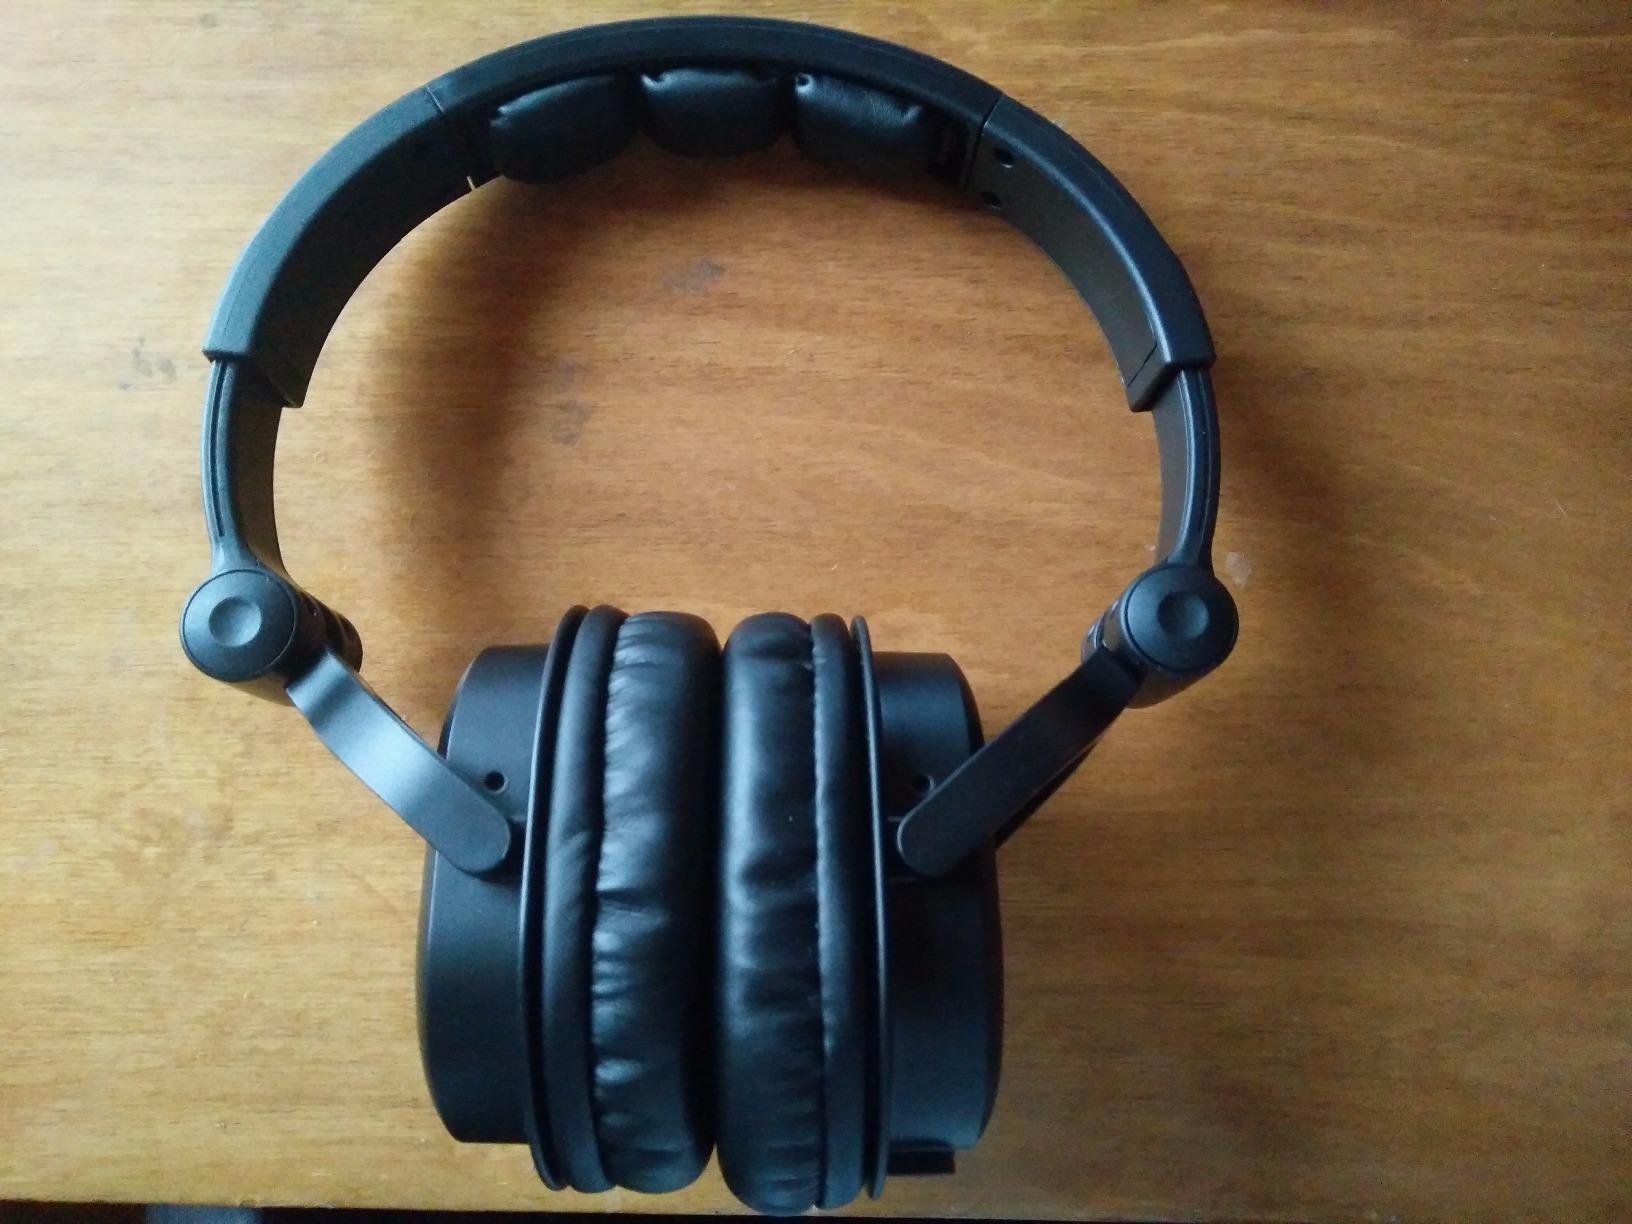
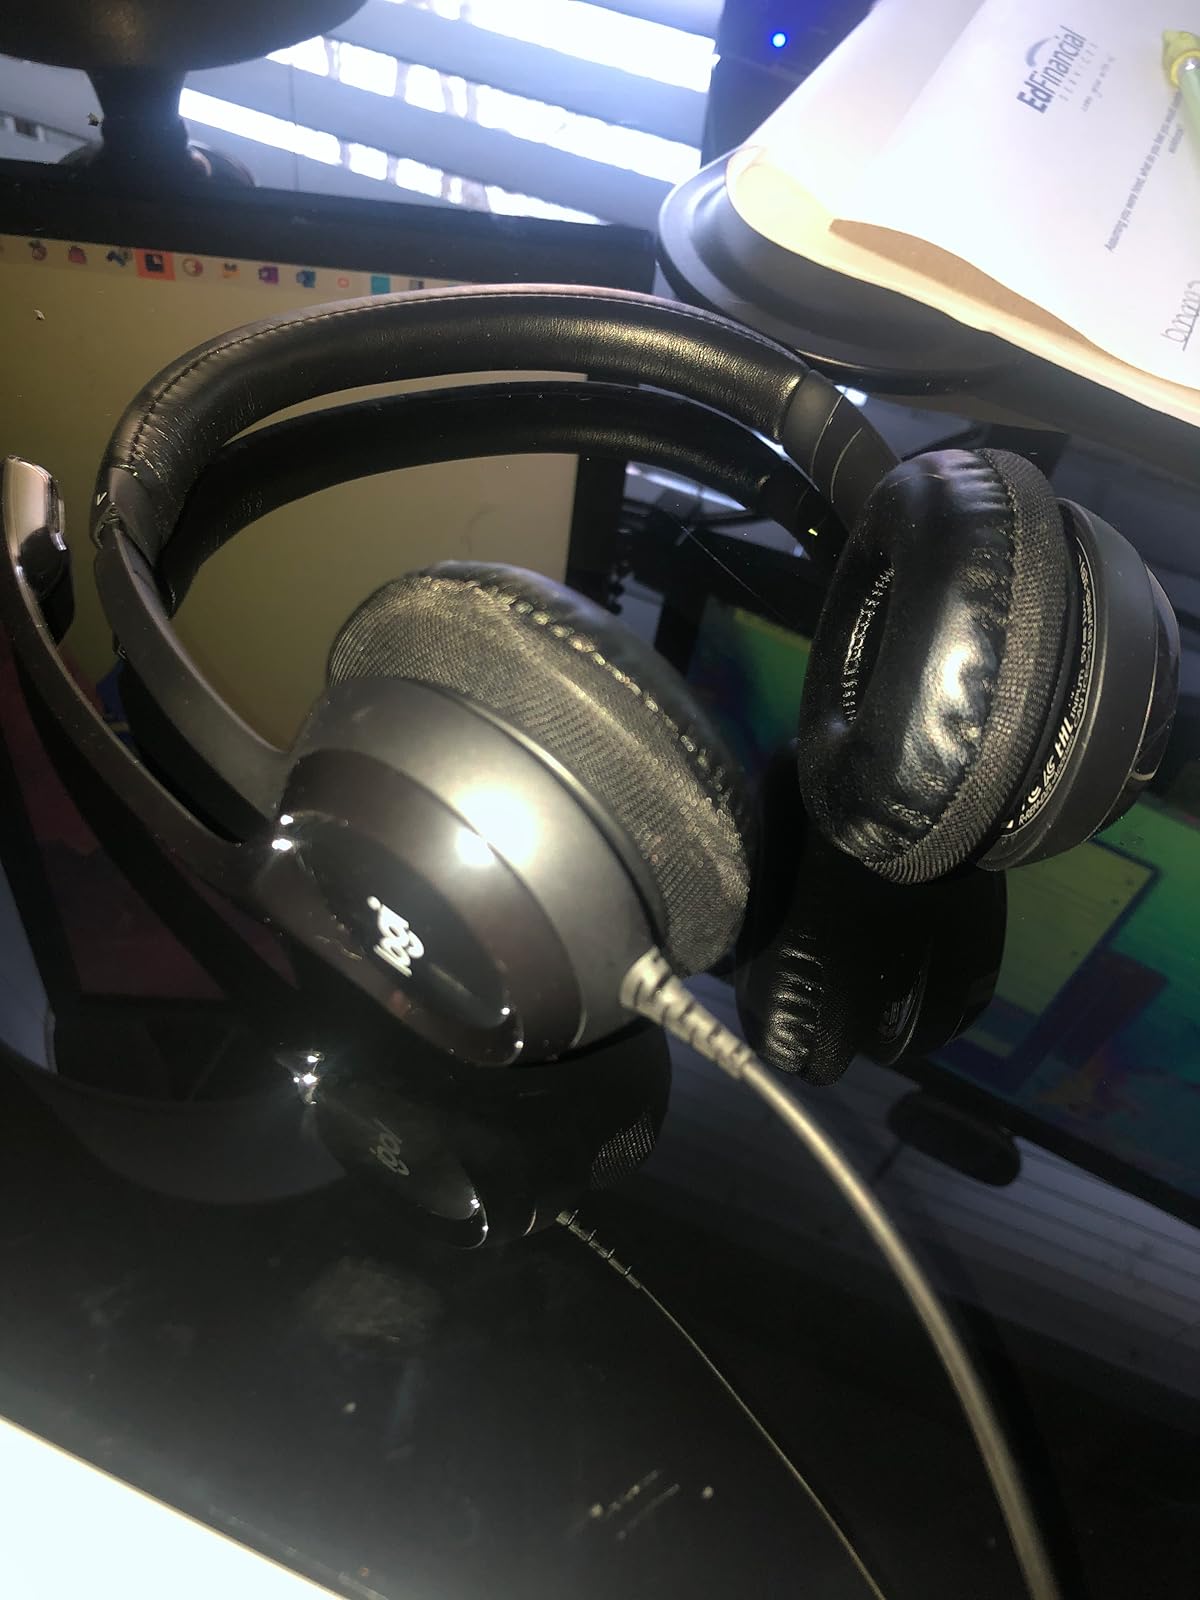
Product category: headphones
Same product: no